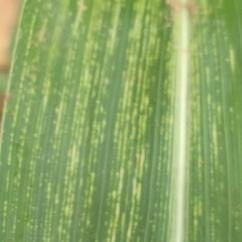
Crop: Maize
Condition: stripe-d